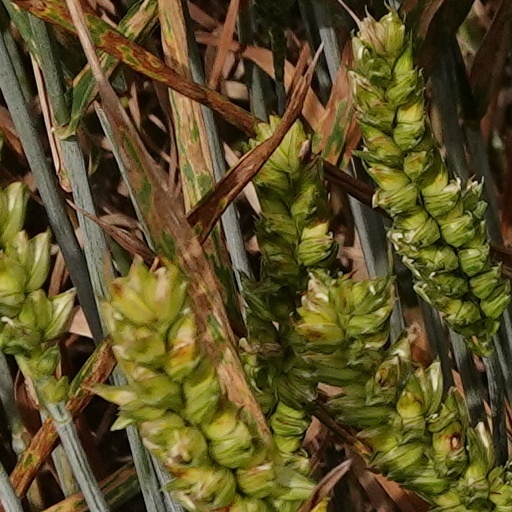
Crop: wheat